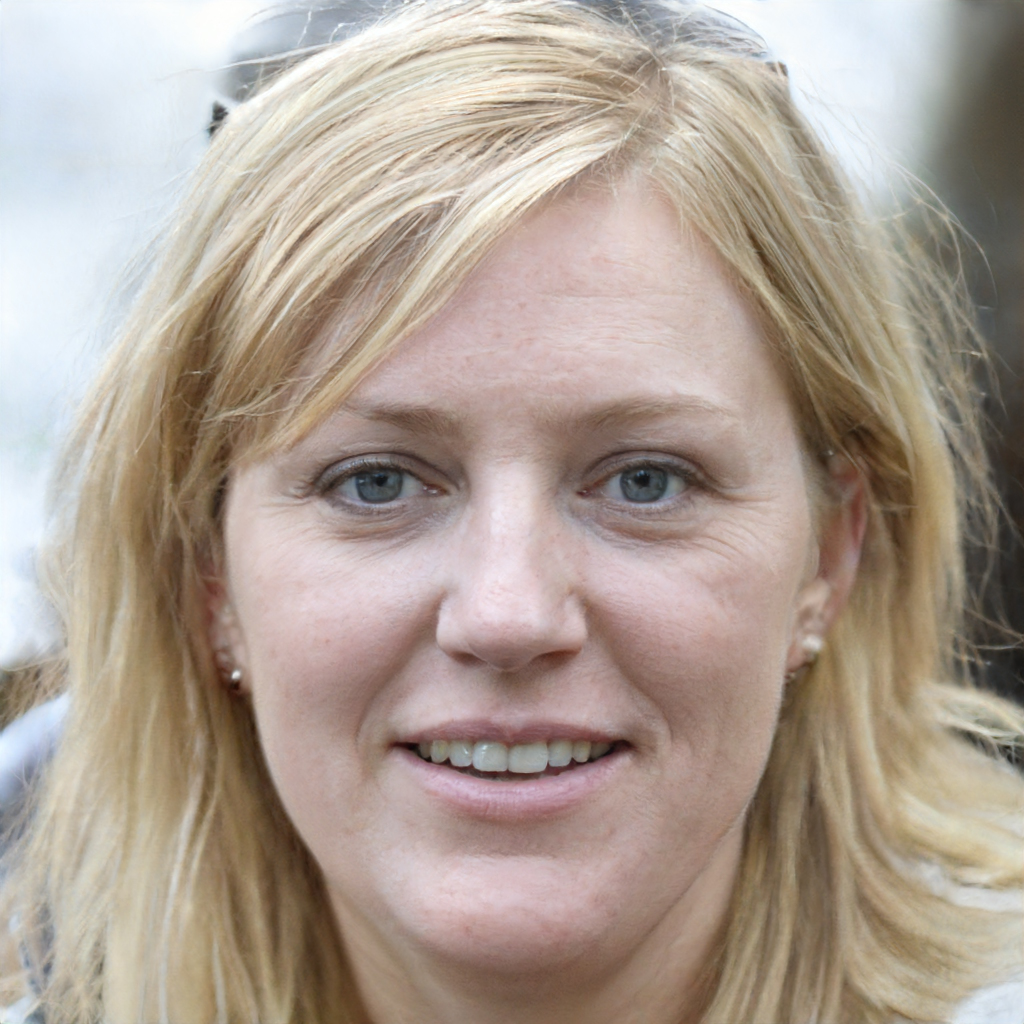
Label: Colored